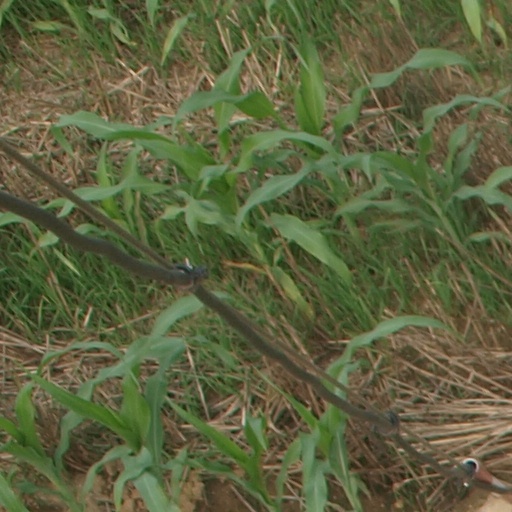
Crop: maize; corn